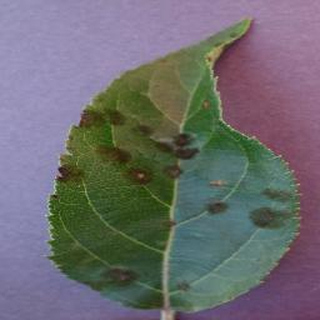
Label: apple_apple_scab